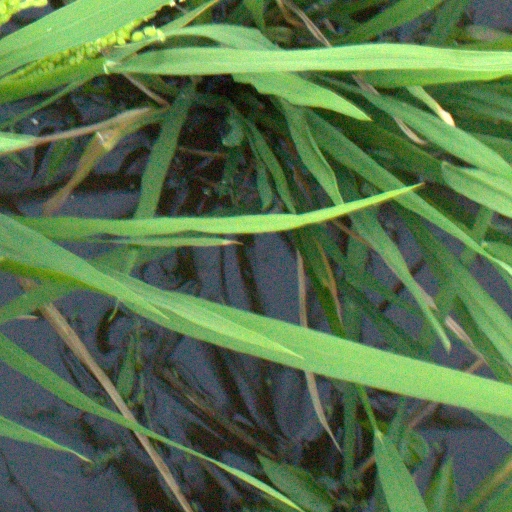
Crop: rice